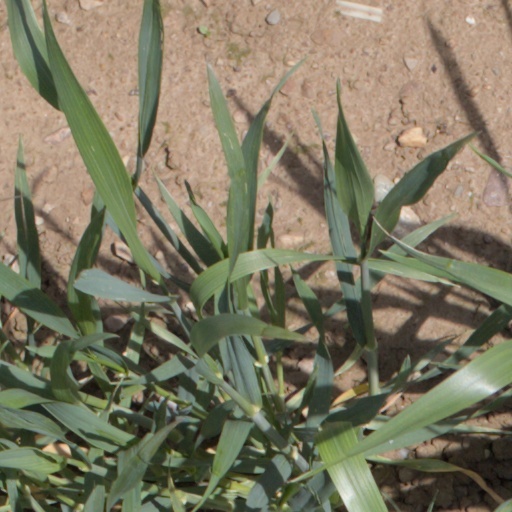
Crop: wheat